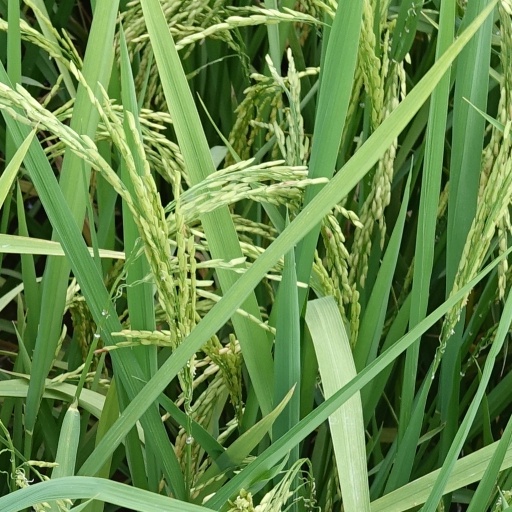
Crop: rice